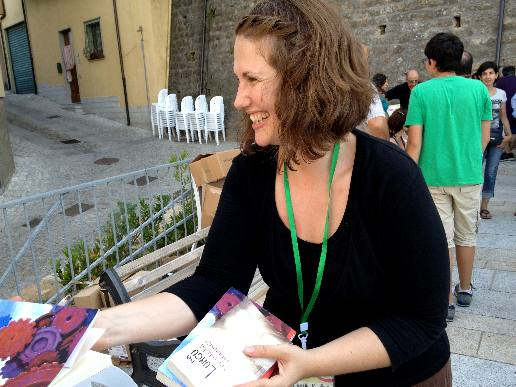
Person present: Yes